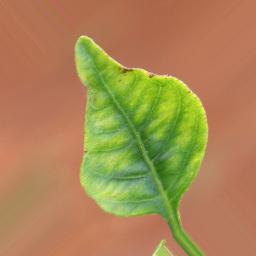
Label: nutritional